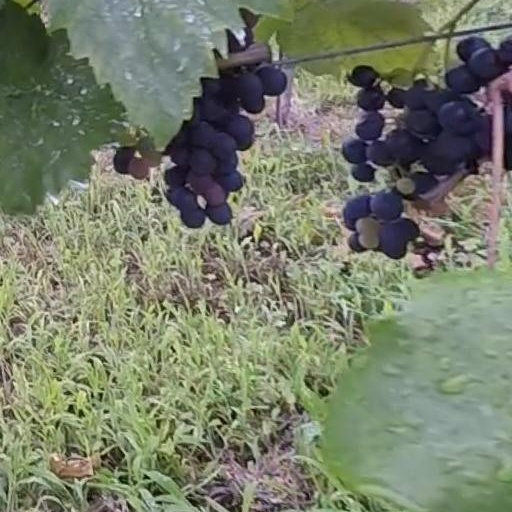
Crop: grape